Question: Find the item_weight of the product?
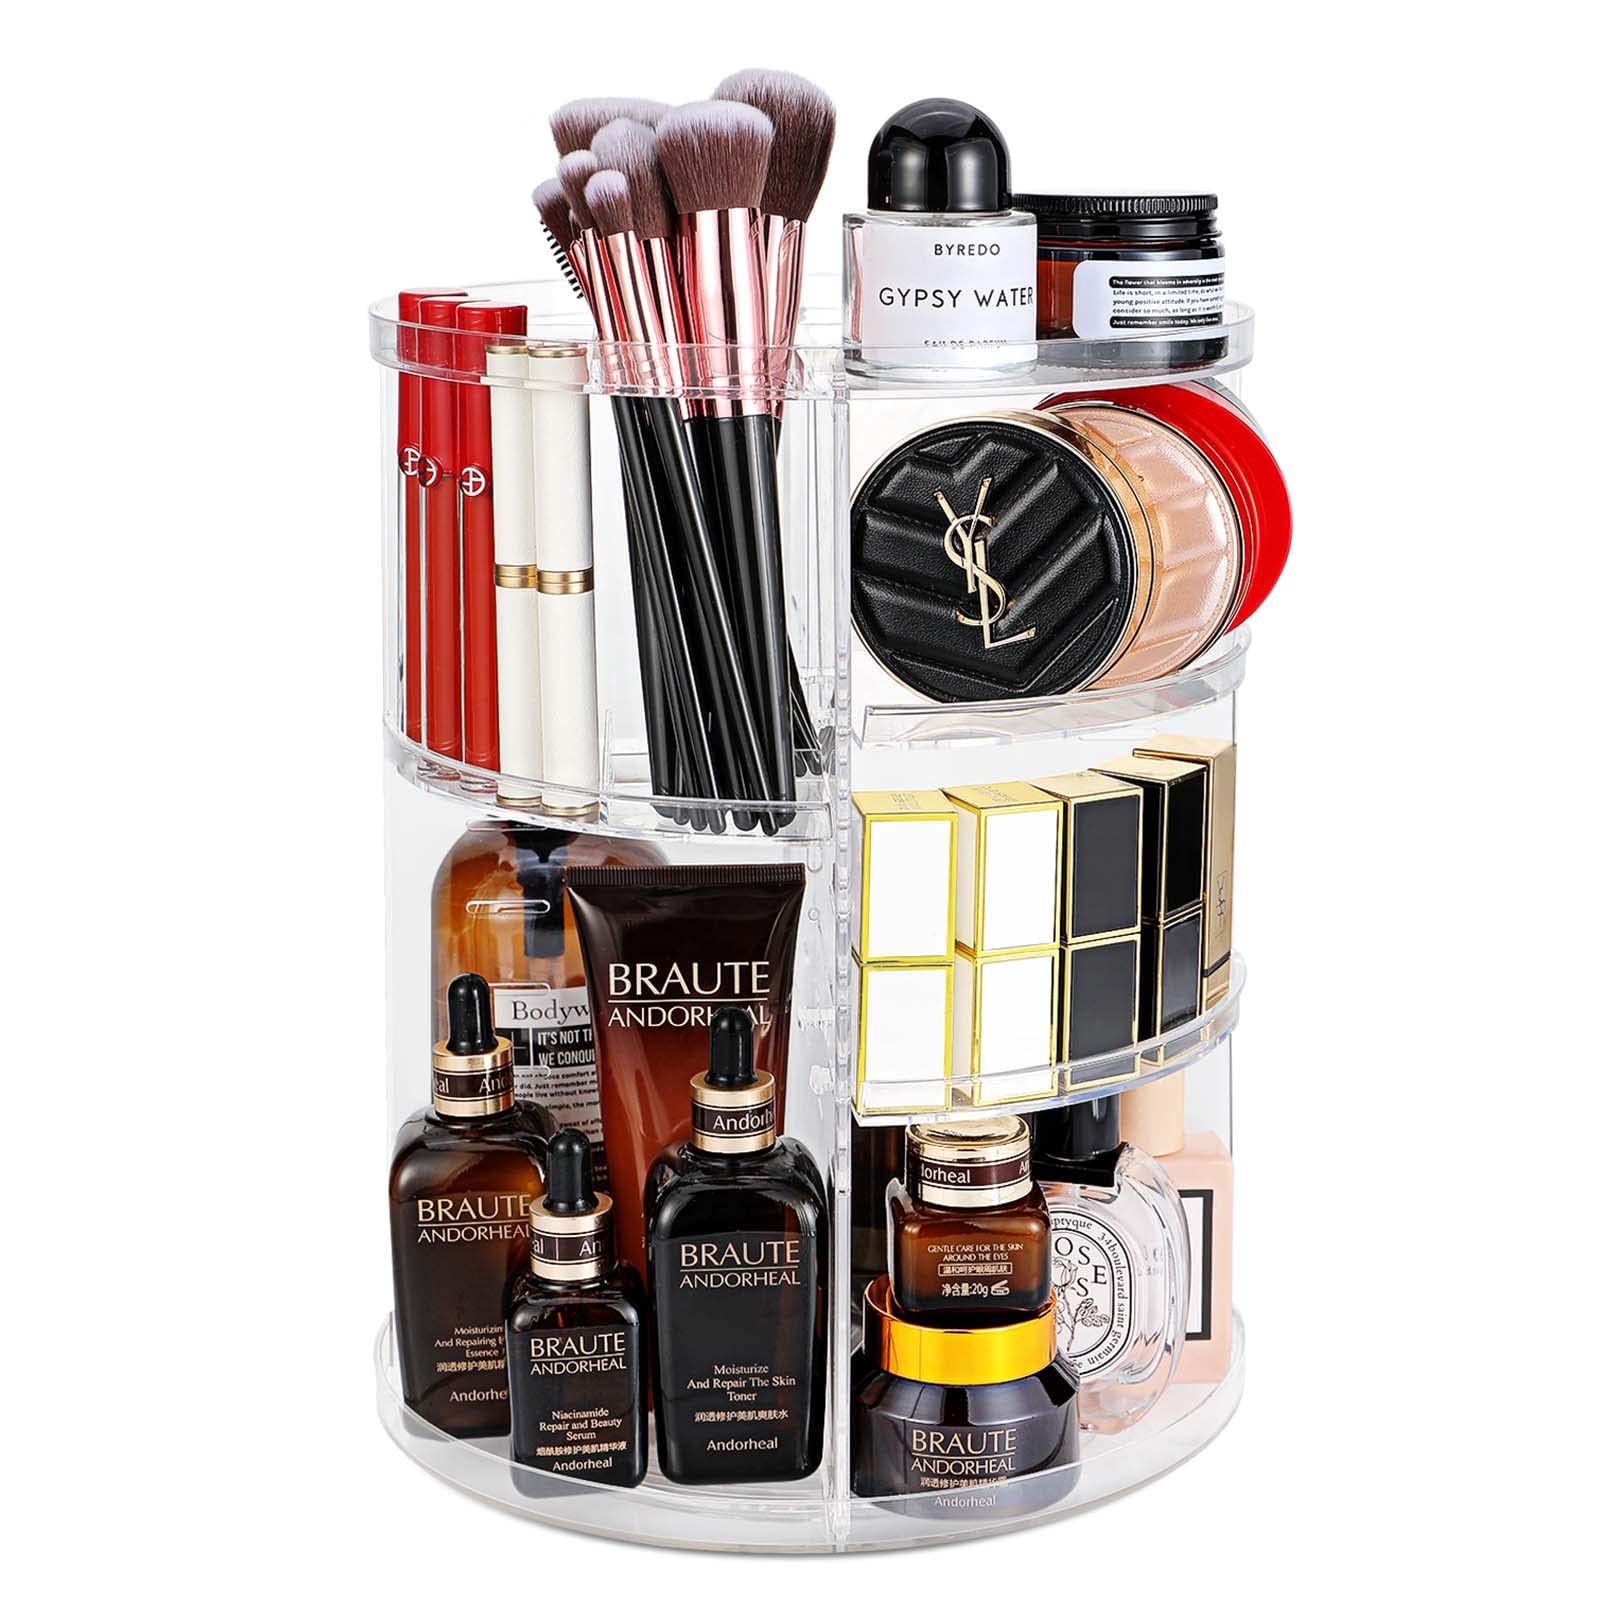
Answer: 20.0 gram